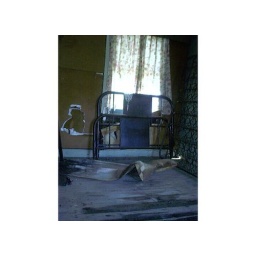
abandoned house in the field next to where i grew up